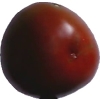
Label: tomato_maroon